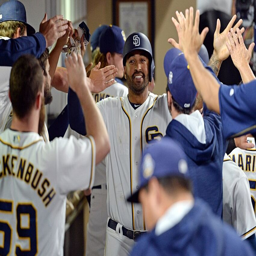
celebrity is congratulated after scoring during the eighth inning against sports team .